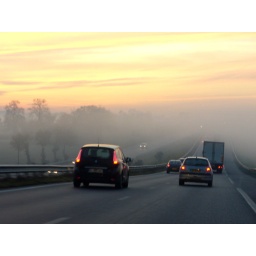
On the road from Rennes, mist hanging in the fields and a red, red sunset. Brittany.